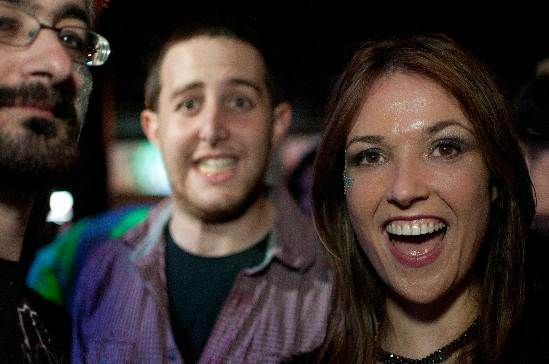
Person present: Yes